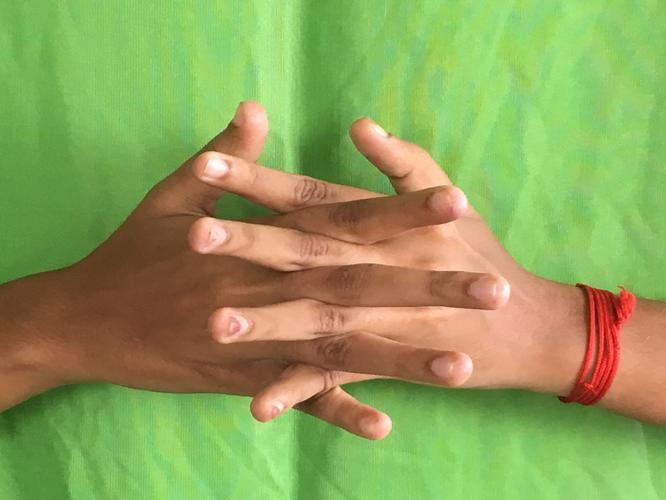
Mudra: Karkatta
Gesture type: double_hand